Johnny Cash

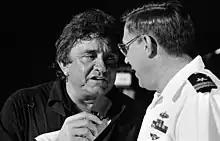
Cash singing with U.S. Navy lieutenant during a military event,

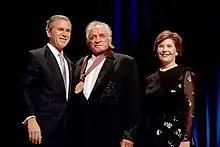
Cash with President George W. Bush and First Lady Laura Bush at Constitution Hall in Washington, D.C. in 2002

In 1980, Cash became the Country Music Hall of Fame's youngest living inductee at age 48, but during the 1980s, his records failed to make a major impact on the country charts, although he continued to tour successfully. In the mid-1980s, he recorded and toured with Waylon Jennings, Willie Nelson, and Kris Kristofferson as the Highwaymen, making three hit albums, which were released beginning with the originally titled "Highwayman" in 1985, followed by "Highwaymen 2" in 1990, and concluding with "Highwaymen – The Road Goes On Forever" in 1995.